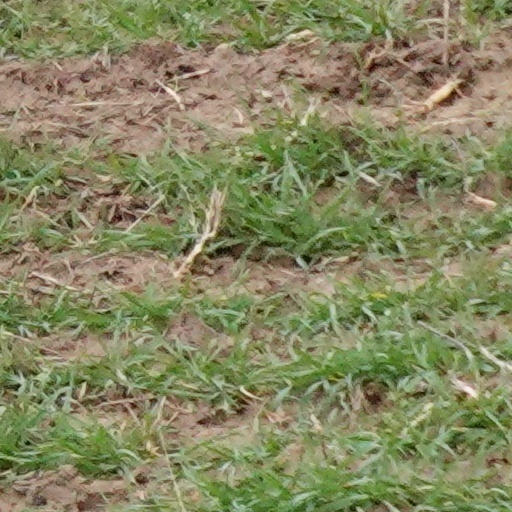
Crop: wheat